Thomas Turner (potter)

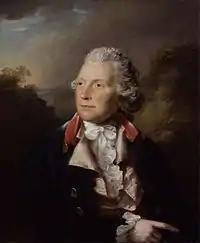
Thomas Turner by Lemuel Francis Abbott.

Thomas Turner (1749 – February 1809) was an English potter. He was the lessee of the celebrated Salopian porcelain company, or Caughley manufactory, during the later decades of the 18th century. He is not to be confused with the potter John Turner (1737-1787) and his family, of Lane End, Staffordshire, who were active in the same period.